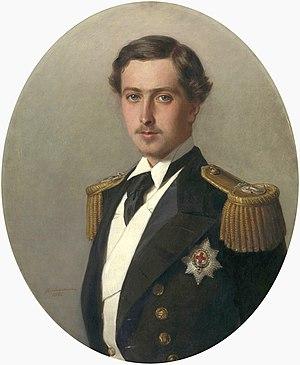
Cet article est une liste des peintures de Franz Xaver Winterhalter. Winterhalter était un artiste allemand célèbre au XIXe siècle pour ses portraits de la royauté européenne. Ses œuvres font partie des collections des plus grands musées d'Europe et des États-Unis. Ses peintures véhiculent une atmosphère d'intimité, révélant une compréhension de l'esprit de la noblesse de l'époque, de son hédonisme, de son luxe et aussi de sa joie.